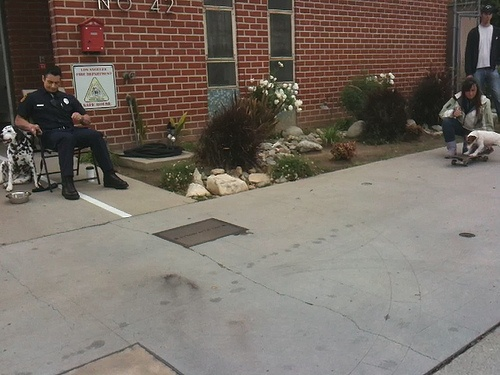
A policeman sitting with a Dalmatian near a building with another couple at the other end with another dog.
A police officer sitting in a chair outside beside his dog.
A man sitting in a chair next to a dog
A man sitting on a chair next to a red brick building.
The police officer is sitting next to a Dalmatian.